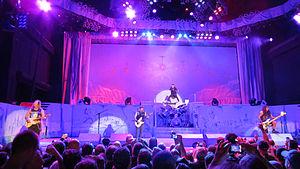
Maiden England World Tour est une tournée du groupe Iron Maiden qui a débuté le 21 juin 2012 à Charlotte en Caroline du Nord aux États-Unis.